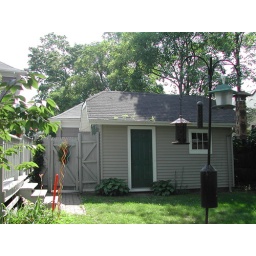
That's a pole loaded with bird feeders in the right foreground.